Evacuation of civilians from the Channel Islands in 1940

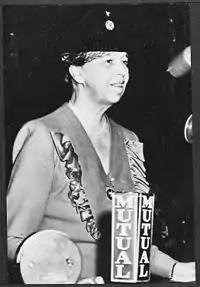
Eleanor Roosevelt at Waldorf Astoria Hotel in New York City - 1943

In London, 20 Upper Grosvenor Street was the contact address for islanders, provided a legal bureau and held records for 30,000 Channel Islanders who could be found. A room called "Le Coin" became a home away from home for anyone passing through the capital wanting to meet other Islanders.